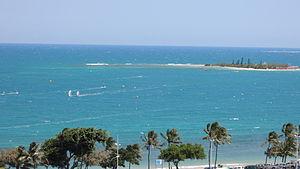
Vue sur la baie de l'Anse Vata
Nouméa, principale ville portuaire de Nouvelle-Calédonie, est le chef-lieu de cette collectivité d'outre-mer française au statut spécifique et de la Province Sud, située sur une presqu'île de la côte sud-ouest de la Grande Terre.